Tabatinga

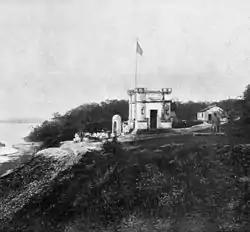
Post between the borders of Tabatinga and Leticia in 1924, Brazil and Colombia

In the middle of the 17th century, near of the Amazon River, the foundation of a village by the Jesuits was registered by the Portuguese empire. A military post and tax office were established near the site in 1766 to become a border region with Colombia and Peru. Fernando da Costa Ataíde Teives was responsible for the creation of a military post in the region and also created a border post between the domains of the Kingdom of Portugal and Spain, alongside other military posts. The town of São Francisco Xavier de Tabatinga was then established. Of the three main colonial border settlements (São Francisco Xavier de Tabatinga, Vila Ipiranga and Vila Bittencourt), only the first was actively developing. On June 28, 1866, near the village, the border between Brazil and Peru was drawn. Until then, the region was administratively subordinated to the municipality of São Paulo de Olivença, however many few municipalities were established in the region. In 1898, with the dismantling of the territory of São Paulo de Olivença and the emancipation of the district of Benjamin Constant, the city of Tabatinga became part of the newly created municipality, including it as one of the subdivisions of the main district.